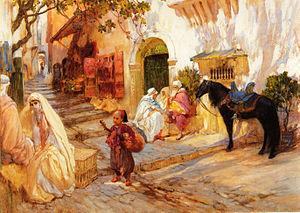
Frederick Arthur Bridgman né le 10 novembre 1847 à Tuskegee et mort le 13 janvier 1928 à Rouen est un peintre américain.